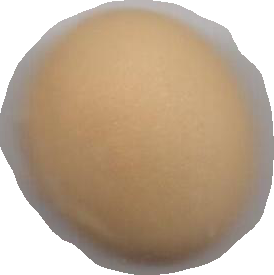
Variety: Dega